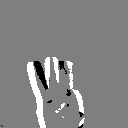
ASL letter: w